Carl Fredrik Meinander

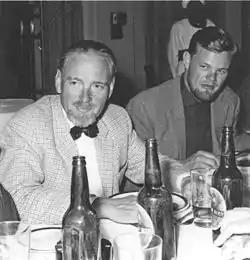
C. F. Meinander (to the left) with his Danish colleague Hans Jørgen Madsen in 1961.

Carl Fredrik Waldemar Meinander (October 6, 1916 Helsinki – August 23, 2004 Helsinki) was a Finnish archaeologist and professor of Finnish and Scandinavian archaeology at University of Helsinki in Finland. His son is Professor Henrik Meinander.